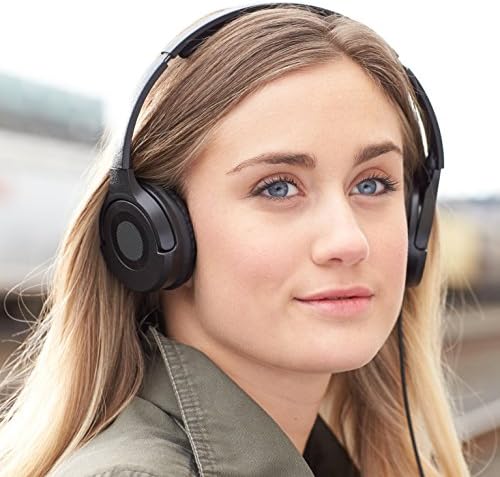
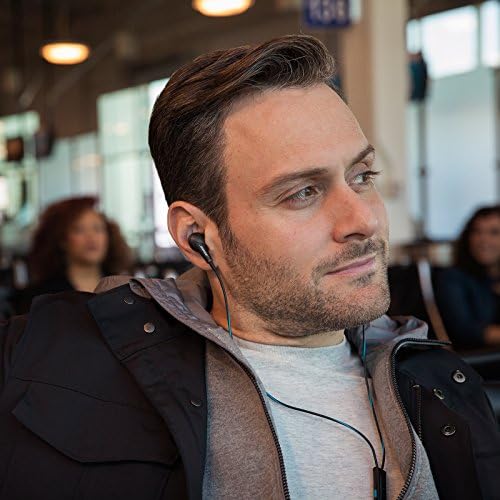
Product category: headphones
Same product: no